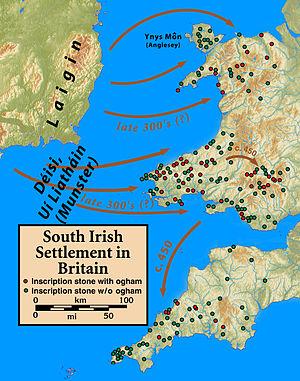
Les Déisis sont un peuple de l'Irlande. Le nom Déisi qui signifie au sens propre « Peuple soumis ou Vassaux » est le nom porté pendant la période historique par deux populations d'Érainn l’une dans le royaume de Brega et l’autre dans le Munster.